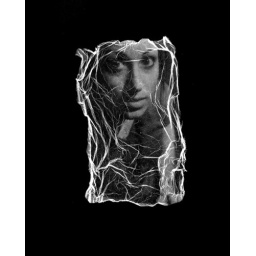
a polaroid emulsion transfer put onto glass and then developed onto paper in the darkroom.